Blizzard of Souls (film)

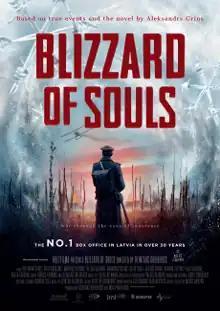
International release poster

Blizzard of Souls, or The Rifleman (English title), is a 2019 Latvian historical drama film directed by . It premiered on 8 November 2019 in Latvia and on 20 February 2020 internationally, at the European Film Market. The film is an adaptation of Aleksandrs Grīns' , written about his service as a rifleman in World War I. It was selected as the Latvian entry for the Best International Feature Film at the 93rd Academy Awards but didn't receive a nomination.